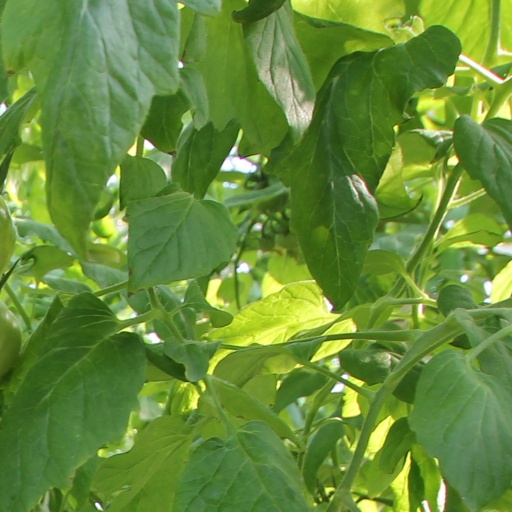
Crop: tomato